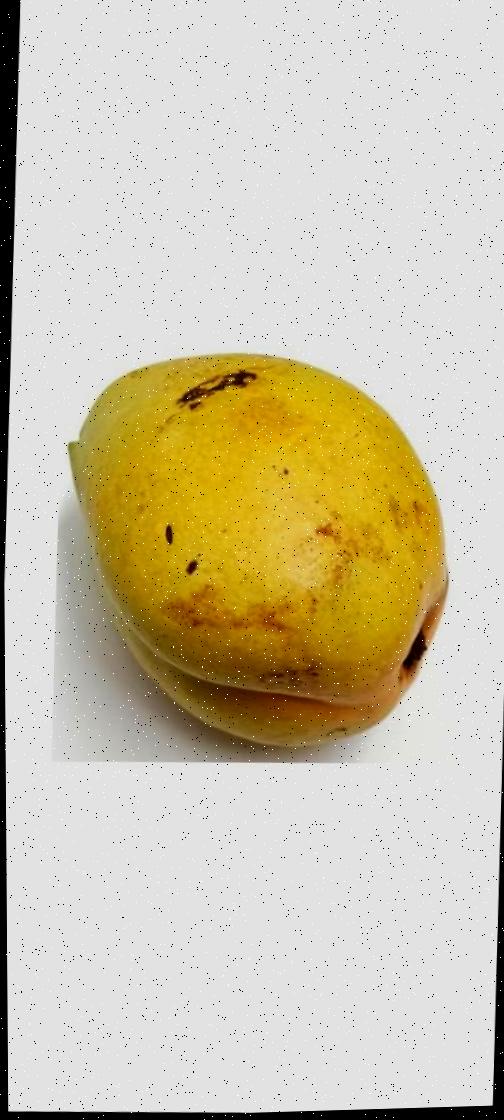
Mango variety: Bari-11